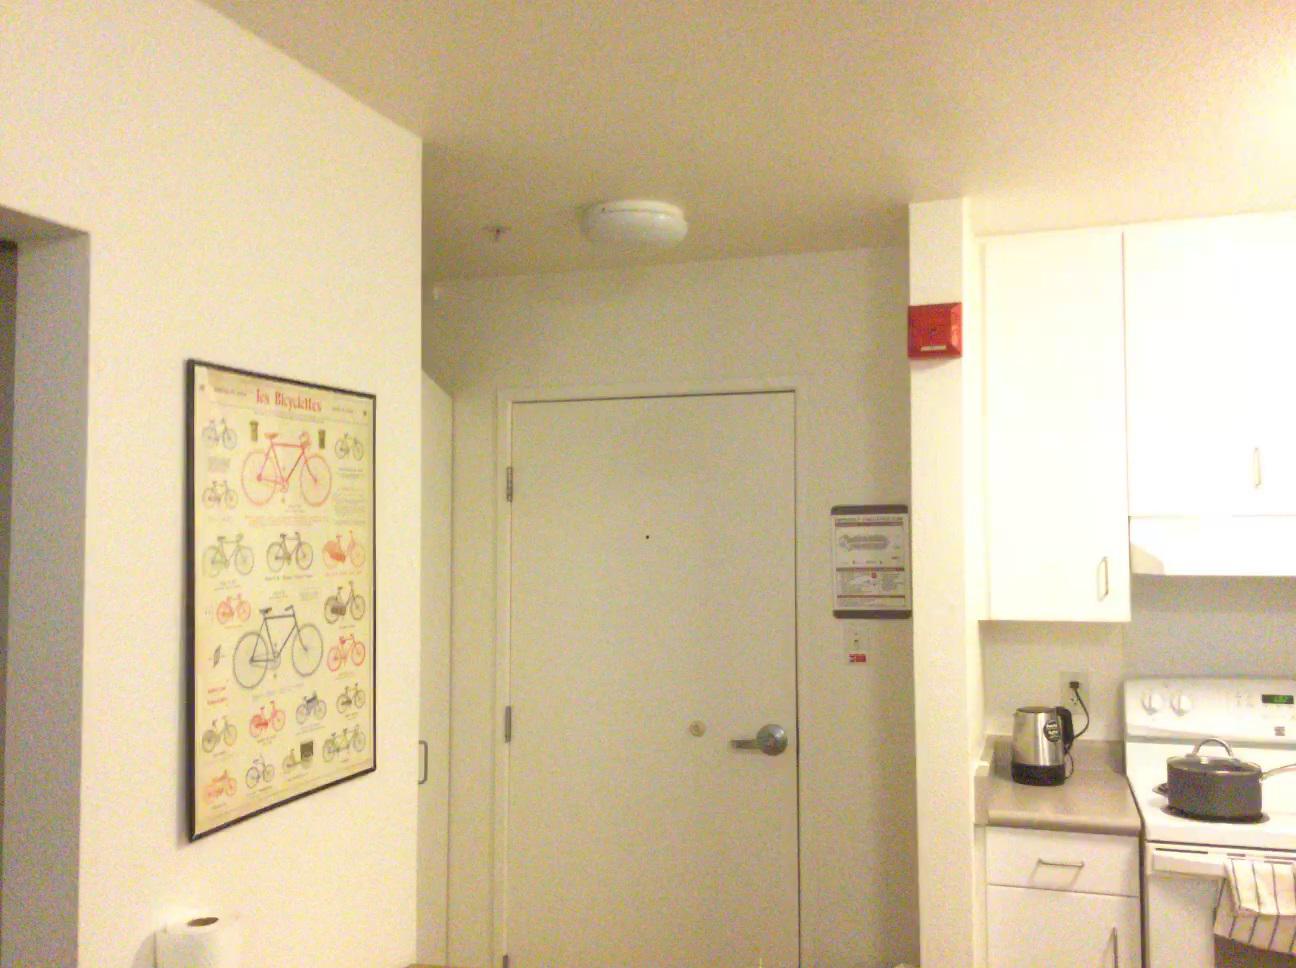
Question: Is the pot behind the cup from the second object's perspective? Final answer should be yes or no.
Answer: No